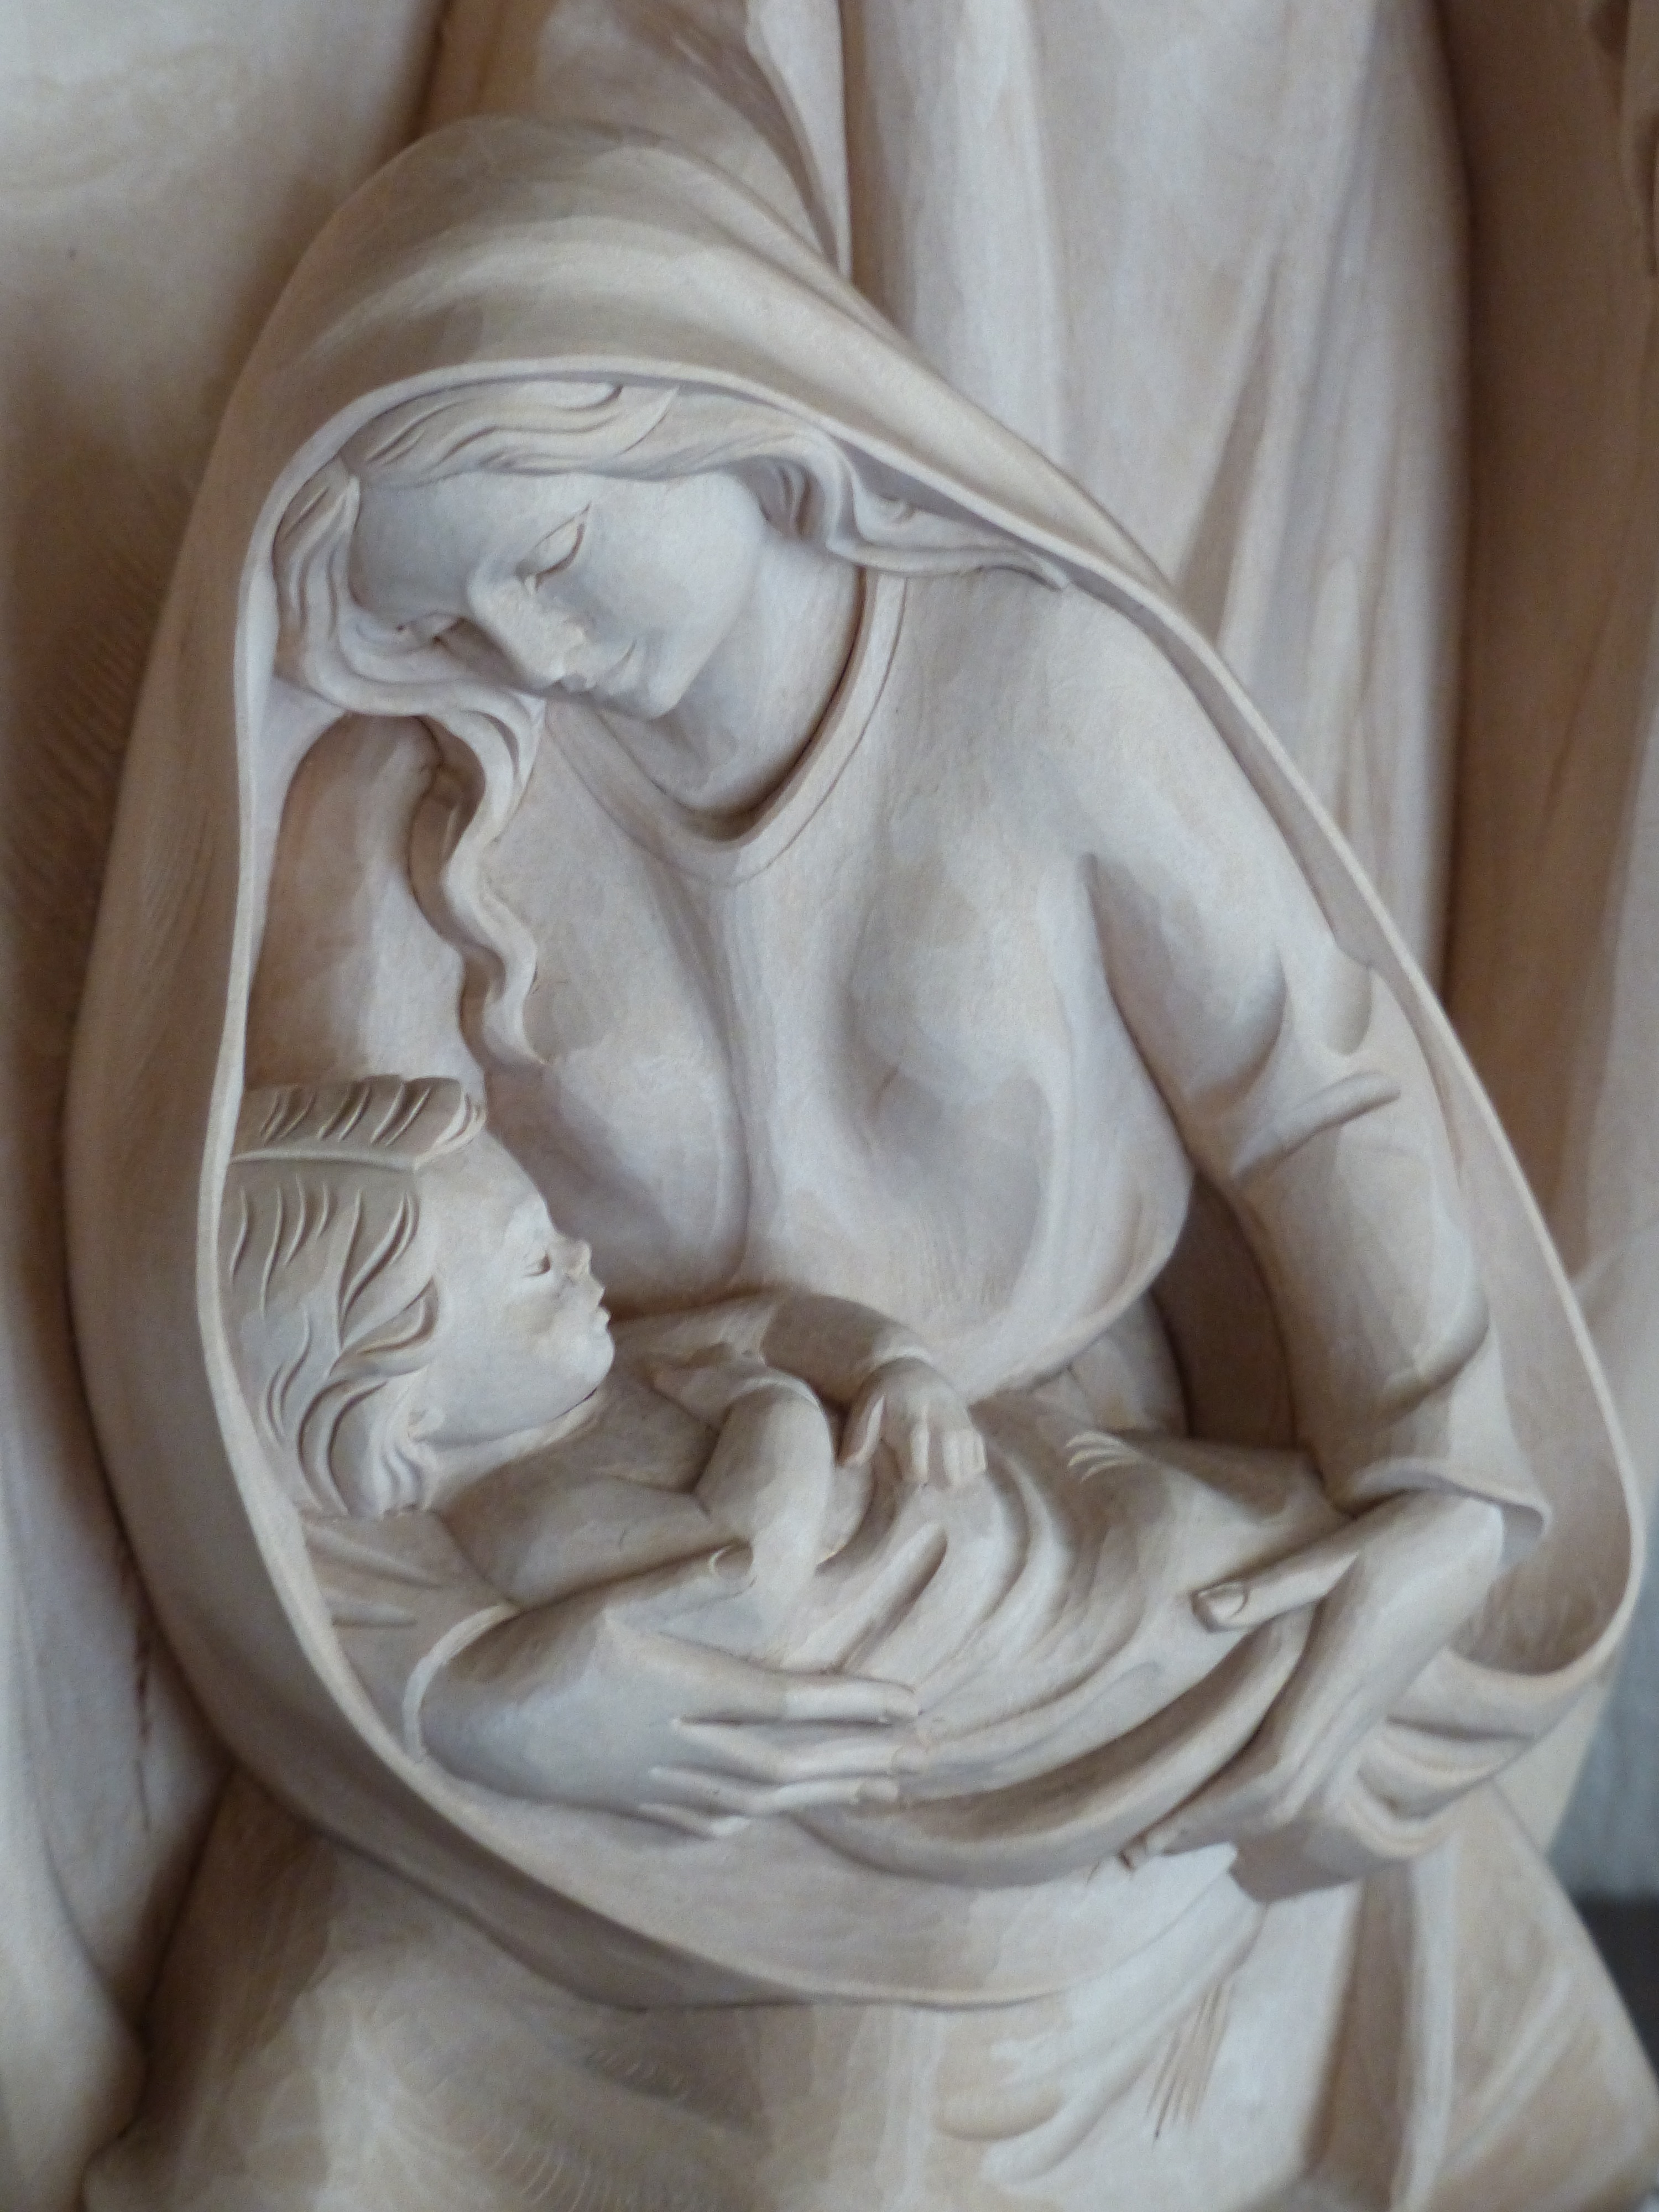
wood, monument, statue, child, artwork, sculpture, art, drawing, maria, handmade, carving, relief, christ child, wood carving, stone carving, virgin mary, figure drawing, classical sculpture, jungfau maria